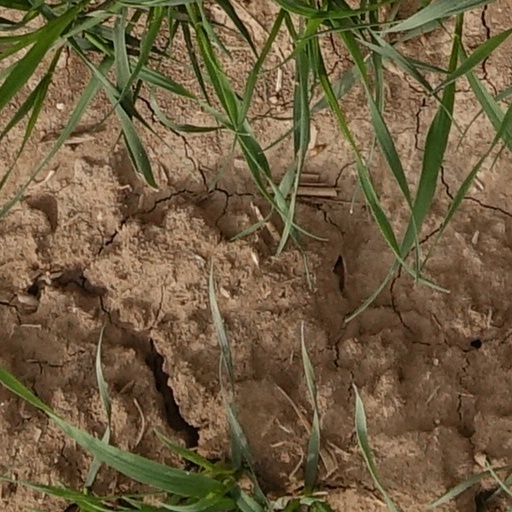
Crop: wheat